Eucalyptus leucoxylon

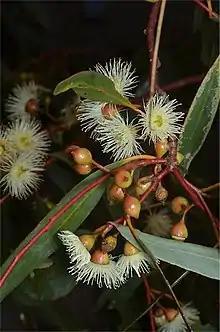
flowers and buds

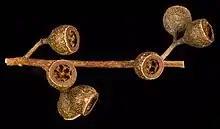
fruit

"Eucalyptus leucoxylon" is a tree that typically grows to a height of and forms a lignotuber. It has smooth white, yellow or bluish-grey bark, usually with of rough fibrous to flaky bark the base of the trunk. Young plants and coppice regrowth have leaves mostly arranged in opposite pairs, egg-shaped to broadly lance-shaped, long and wide. Adult leaves are arranged alternately, the same slightly glossy shade of green on both sides, lance-shaped to curved, long and wide, tapering to a petiole long. The flower buds are arranged in groups of three in leaf axils on an unbranched peduncle long, the individual buds on pedicels long. Mature buds are oval to diamond-shaped or more or less spherical, long, wide with a conical to rounded or beaked operculum. Flowering has been recorded in most months and the flowers a white, red or pink. The fruit is a woody, cylindrical, barrel-shaped or shortened spherical capsule long, wide with the valves enclosed below rim level.